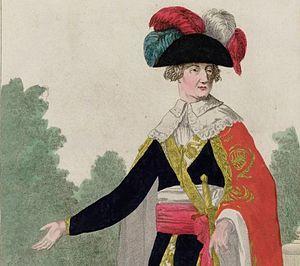
Les cinq directeurs sont les détenteurs du pouvoir exécutif sous le Directoire, régime qui gouverne la France entre 1795 et 1799. Ils sont désignés, selon la Constitution de l'an III, par le Conseil des Anciens dans une liste produite par le Conseil des Cinq-Cents, et restent cinq ans en fonction. Un des directeurs doit être remplacé chaque année. Cet exécutif collégial et tournant est conçu pour éviter tout risque de dérive dictatoriale.
Jean-François Moulin, né à Caen,